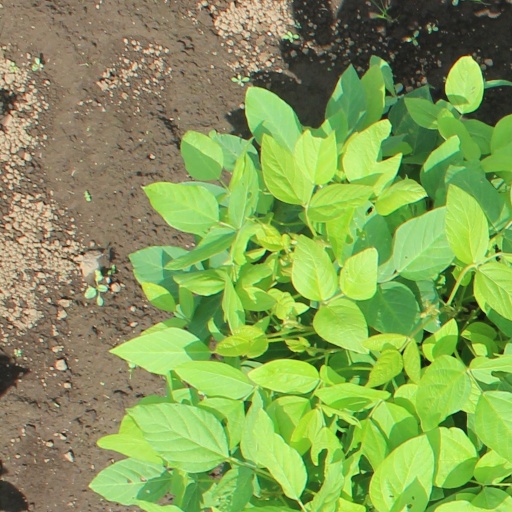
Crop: soybean